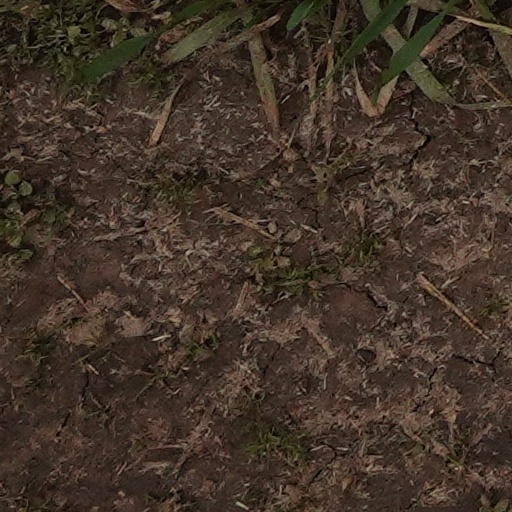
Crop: wheat